Boundin'

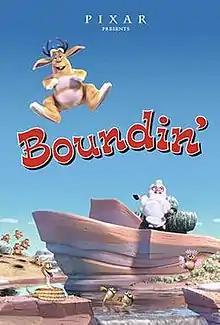
Poster for "Boundin"'

Boundin is a 2003 American animated short film, which was shown in theaters before the feature-length superhero film "The Incredibles". The short is a musically narrated story about a dancing lamb, who loses his confidence after being sheared. The film was written, directed, narrated and featured the musical composition and performance of Pixar animator Bud Luckey.